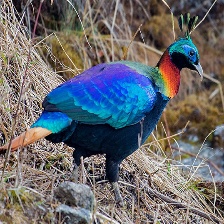
Species: HIMALAYAN MONAL
Scientific name: LOPHOPHORUS IMPEJANUS